Time capsule

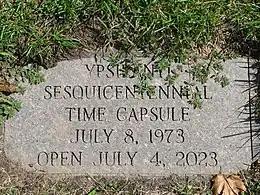
Time capsule plaque in Ypsilanti, Michigan, with instructions for the capsule to be recovered and opened upon the city's bicentennial, on July 4, 2023

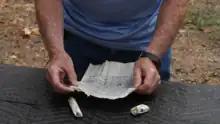
Typewritten documents recovered in 2021 from a capsule buried in the 1940s

A time capsule is a historic cache of goods or information, usually intended as a deliberate method of communication with future people, and to help future archaeologists, anthropologists, or historians. The preservation of holy relics dates back for millennia, but the practice of preparing and preserving a collection of everyday artifacts and messages to the future appears to be a more recent practice. Time capsules are sometimes created and buried during celebrations such as world's fairs or cornerstone layings for building or at other ceremonies.